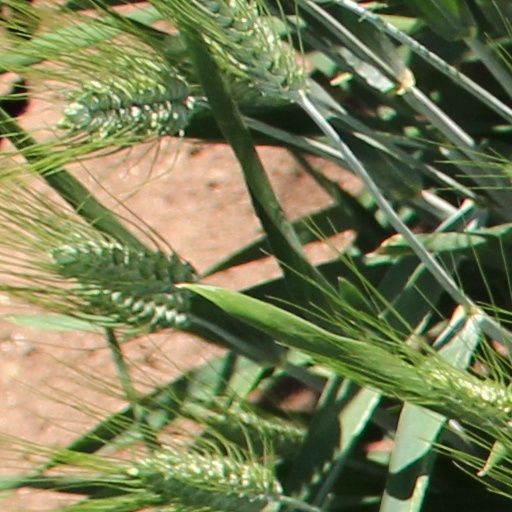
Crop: wheat